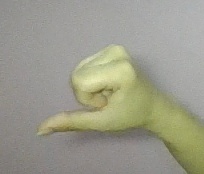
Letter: waw